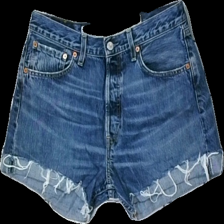
View: front
Type: Shorts
Category: Ladies
Brand: Levi'S
Colors: Blue
Material: 100% cotton
Cut: Regular
Season: All
Trend: Denim
Stains: Major
Damage: fläck mellan benen
Damage location: middle center
Damage 2 location: bottom center
Damage 3 location: middle right
Price range: <50
Recommended usage: Export
Description: blå jeans shorts med fläckar mellan benen